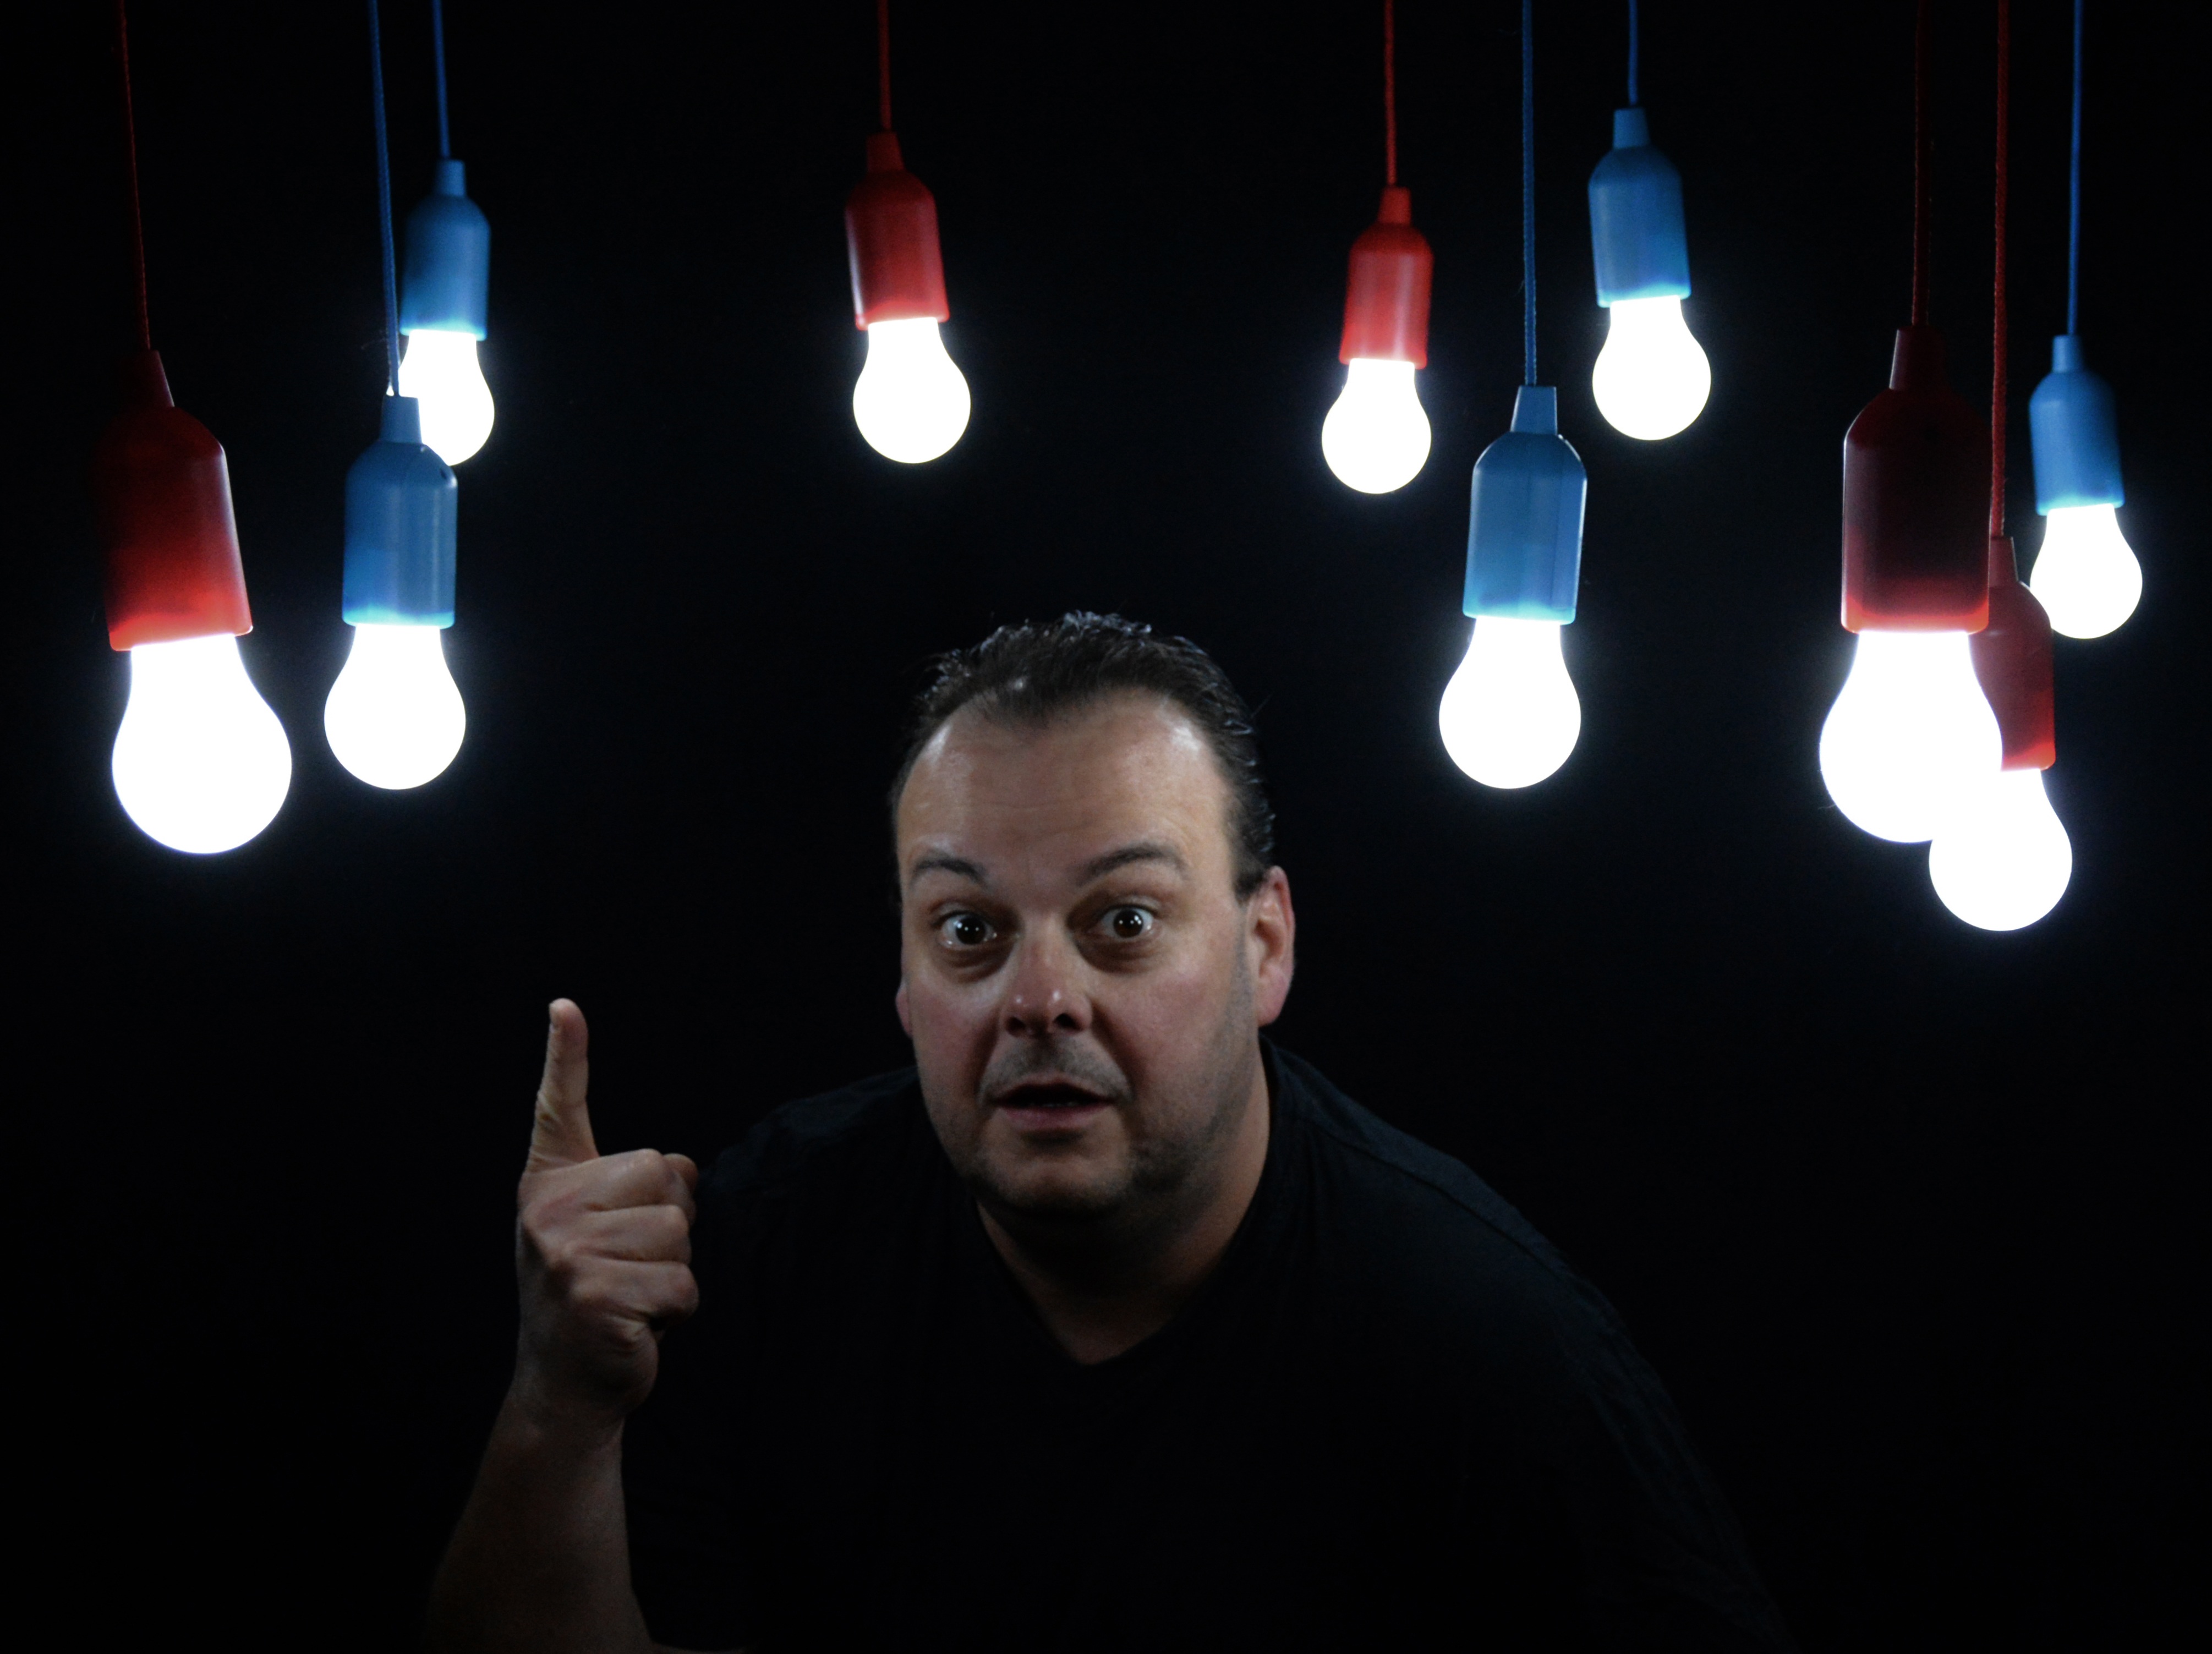
man, light, show, electricity, lighting, energy, current, bulbs, pears, lamps, led, idea, electric, runs, miracle, power supply, light bulbs, lamplight, wundebar, go then